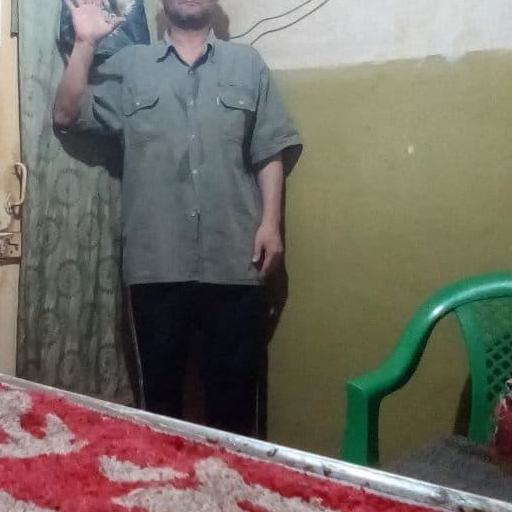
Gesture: no_gesture